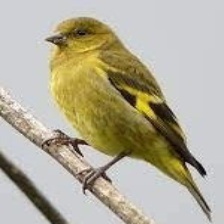
Species: ANDEAN SISKIN
Scientific name: SPINUS SPINESCENS